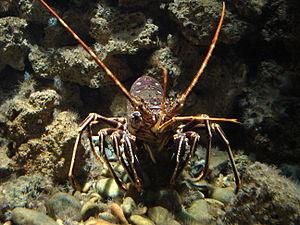
La langouste rouge ou langouste commune, Palinurus elephas, est une espèce de crustacés marins de la famille des Palinuridae.